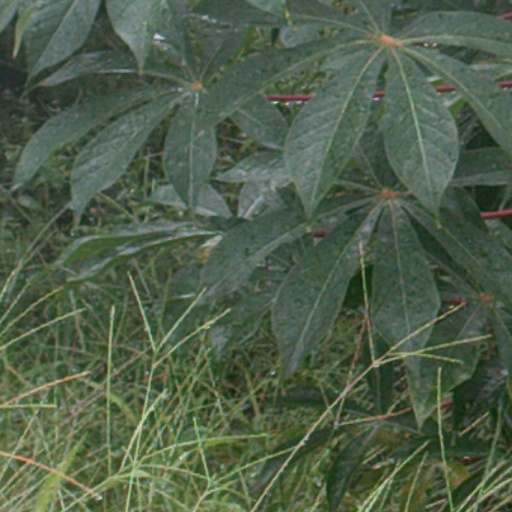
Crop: cassava